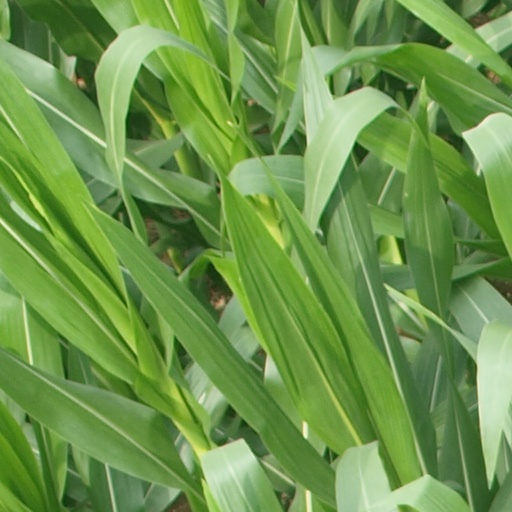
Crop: maize; corn